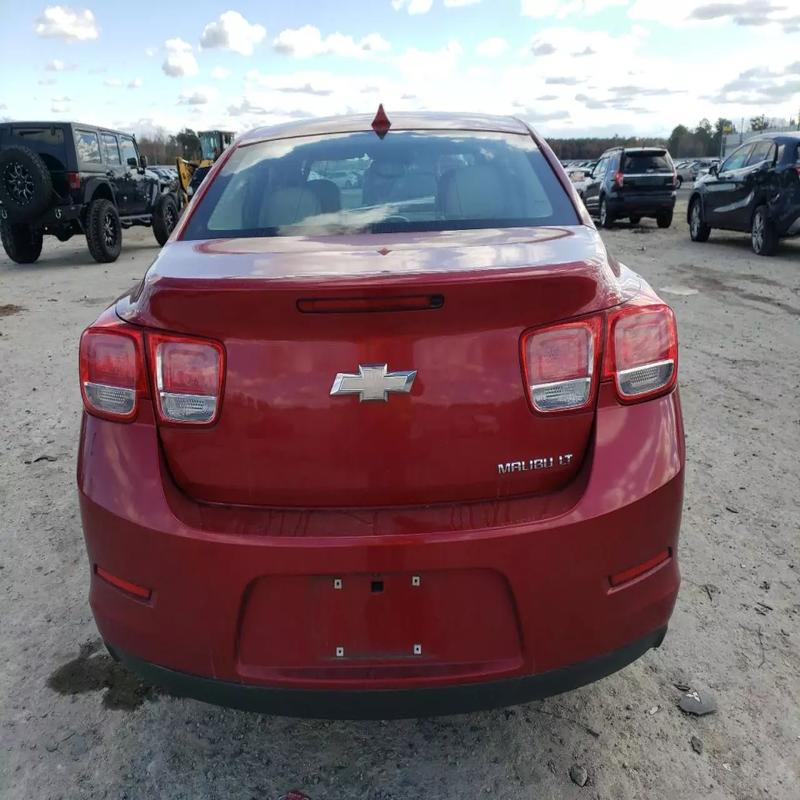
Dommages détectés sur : plaque d'immatriculation arrière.
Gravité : mineur